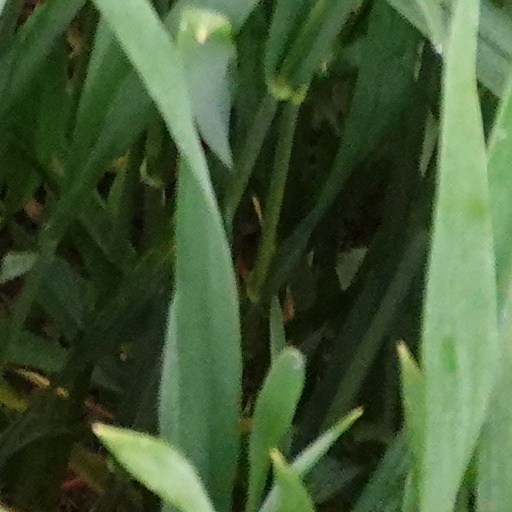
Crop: wheat